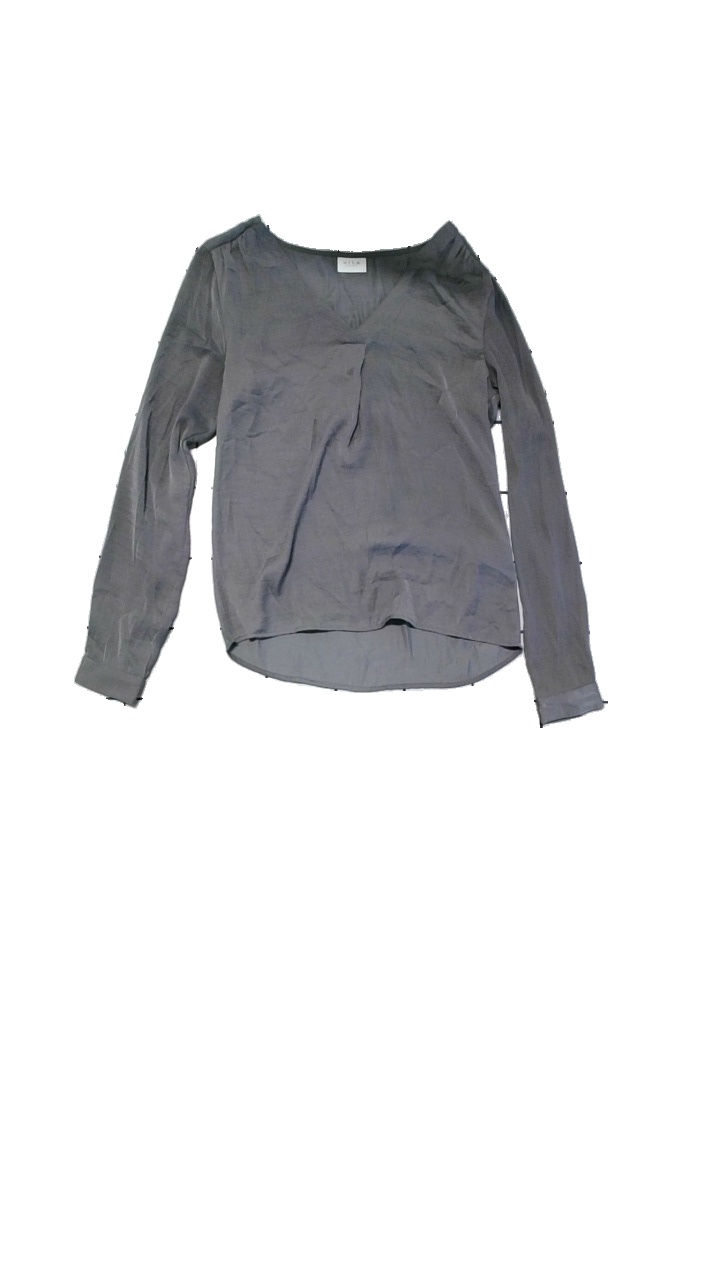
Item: Blouse (Ladies)
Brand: Vila
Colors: Green
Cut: Regular
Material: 100% polyester
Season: All
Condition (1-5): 3
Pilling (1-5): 2
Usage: Reuse
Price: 50-100